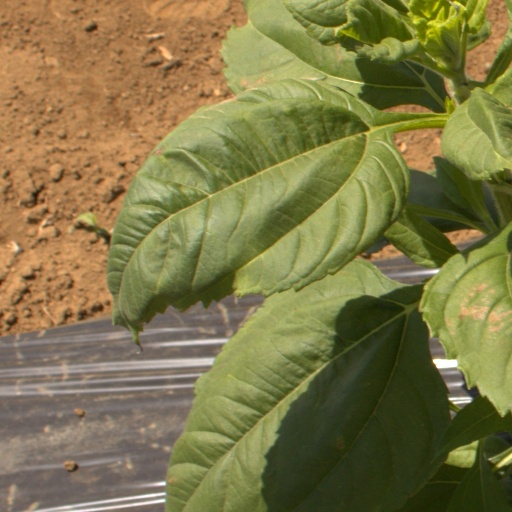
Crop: Jerusalem artichoke